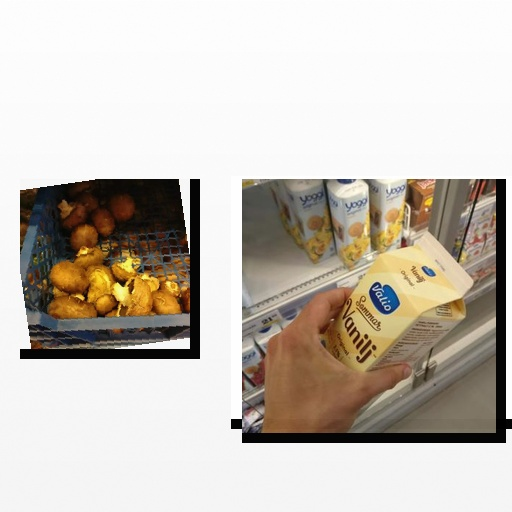
Food items: raspberry, mushroom, vanilla_yogurt